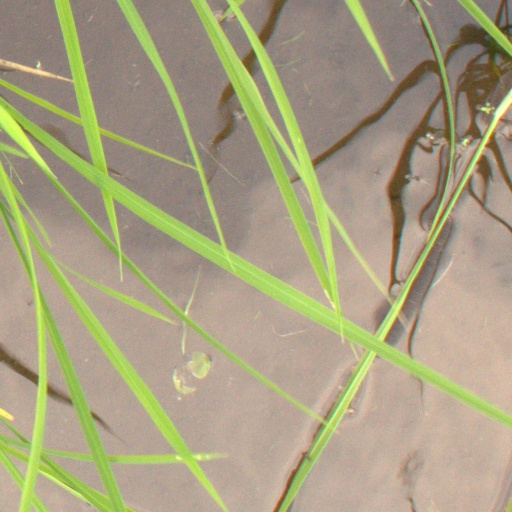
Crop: rice